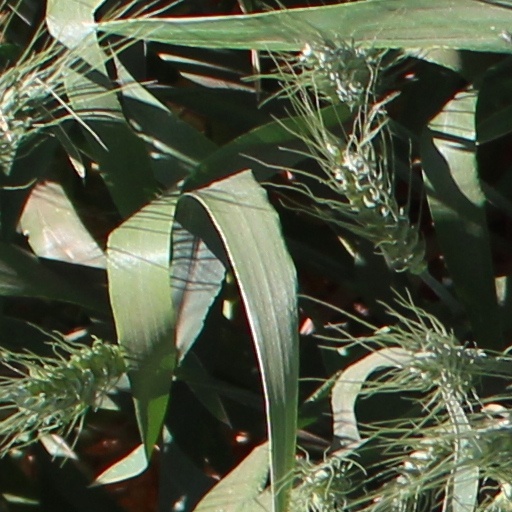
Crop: wheat